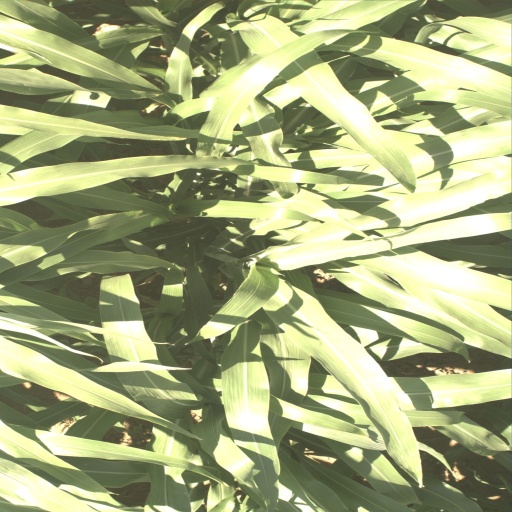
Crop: sorghum